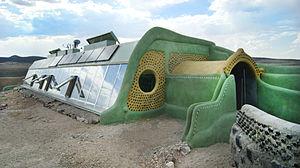
Michael Reynolds est un architecte américain, adepte d'architecture écologique, d'écoconstruction de bâtiment autonome à base de recyclage de matériau, de développement durable, et de « vie radicalement autosuffisante ». Il est inventeur à ce titre des géonefs et auteur de nombreux ouvrages techniques sur ce sujet.